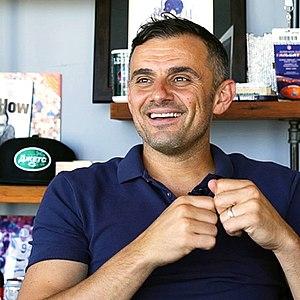
Gary Vaynerchuk est un entrepreneur en série américain, auteur de quatre ouvrages à succès reconnu par le New York Times ; grand orateur, c’est également une figure mondialement reconnue du Web. Si Vaynerchuk s’est fait connaître en tant que grand critique de vin qui a su faire prospérer l’entreprise viticole de sa famille, sa notoriété repose aujourd’hui davantage sur son statut de pionnier du marketing numérique et des réseaux sociaux, à la barre des deux groupes new-yorkais VaynerMedia et VaynerX.